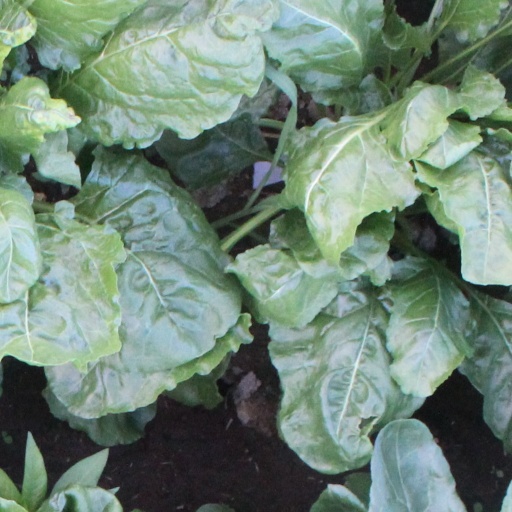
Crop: sugar beet